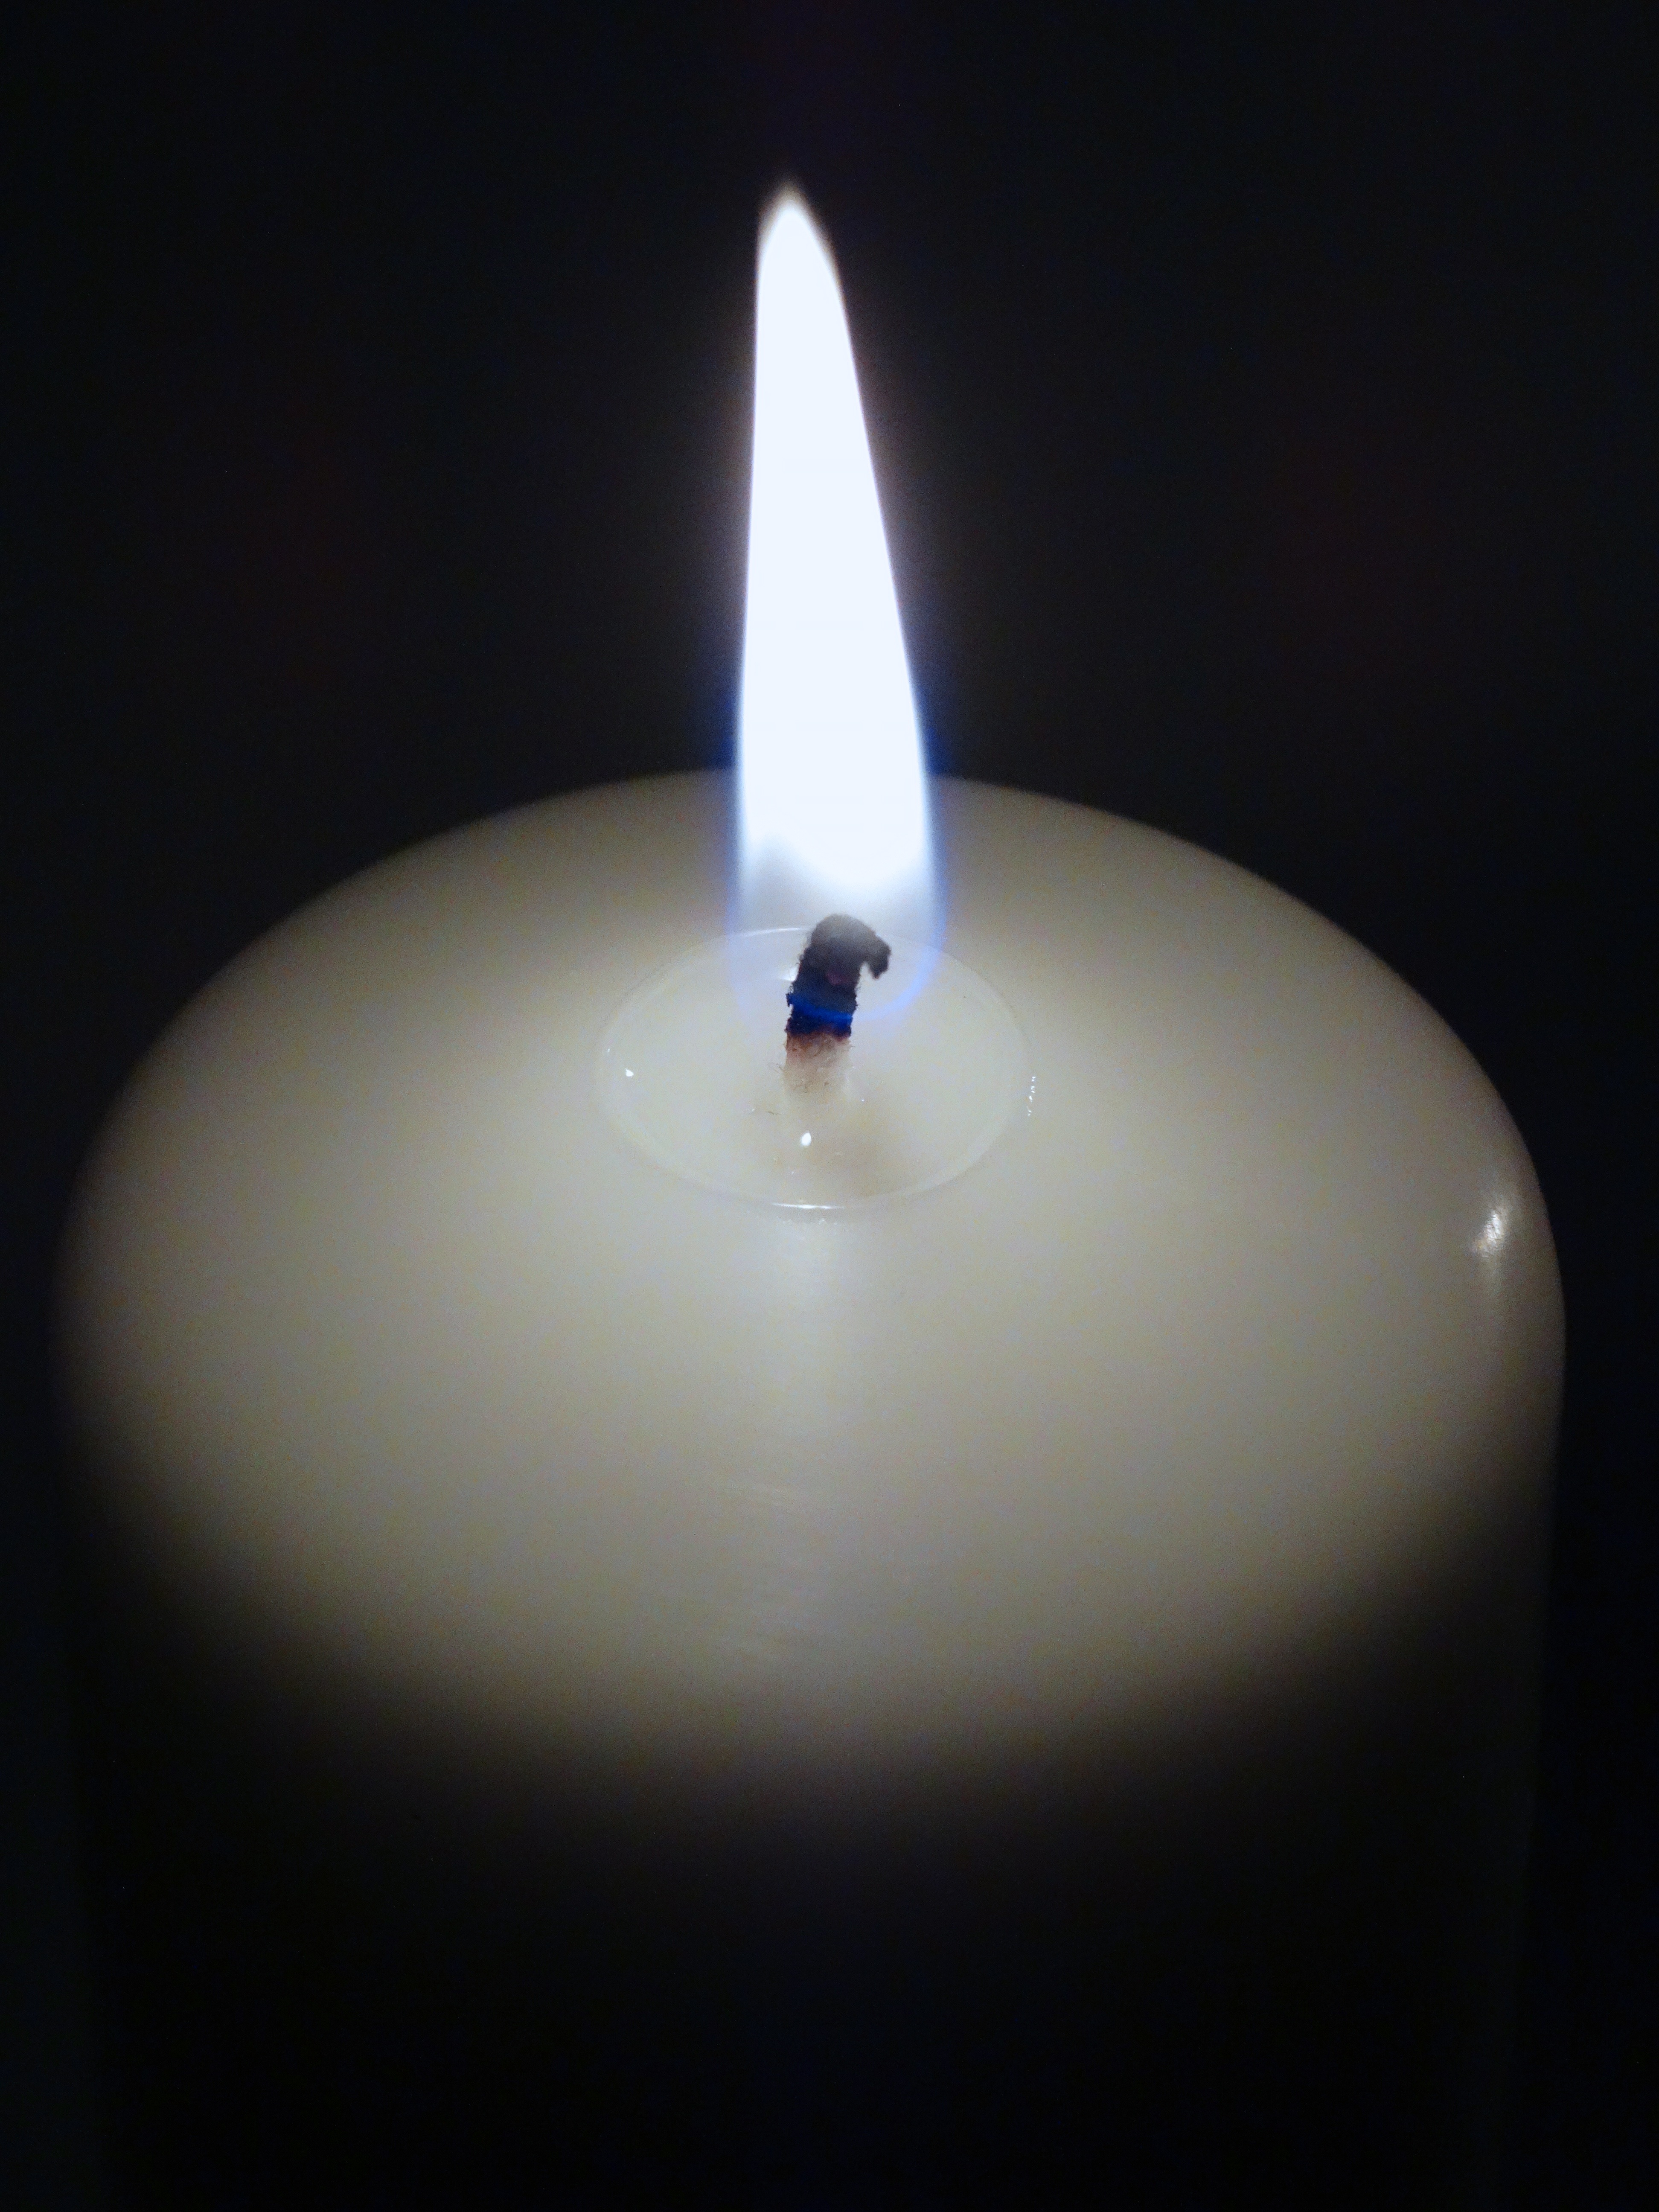
light, white, dark, flame, darkness, candle, lighting, decor, light fixture, wick, shape, candlelight, candle flame, candle wick, flameless candle